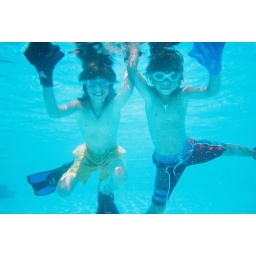
Alexander and Ethan. &amp;quot;Told you if we stayed in the water too long we'd get duck hands&amp;quot;